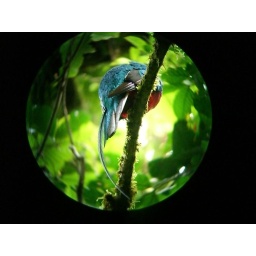
spotting Quatzel in cloud forest